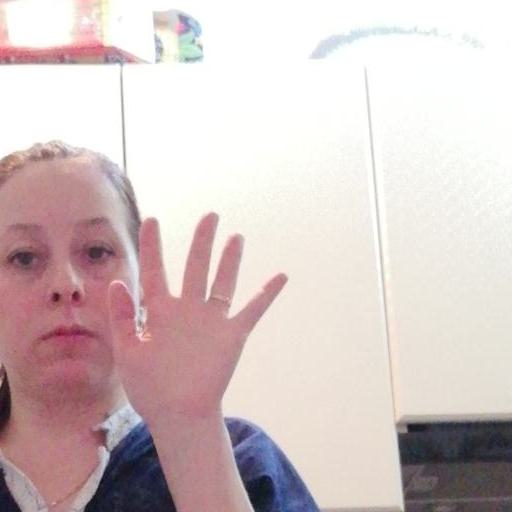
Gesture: palm